Mugalari

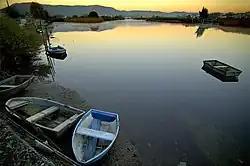
The Bidasoa river establishes the borderline between Gipuzkoa and France

Mugalari is a Basque word used to designate people who help others cross the border between France and Spain, mainly for political reasons. The term is a combination of the words "muga" (border) and "-lari" (suffix related to people), and it refers to people living in the border, and by extension also to smugglers.